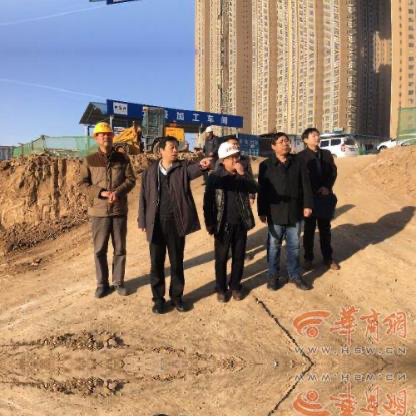
Objects in the image:
label: helmet
label: helmet
label: helmet